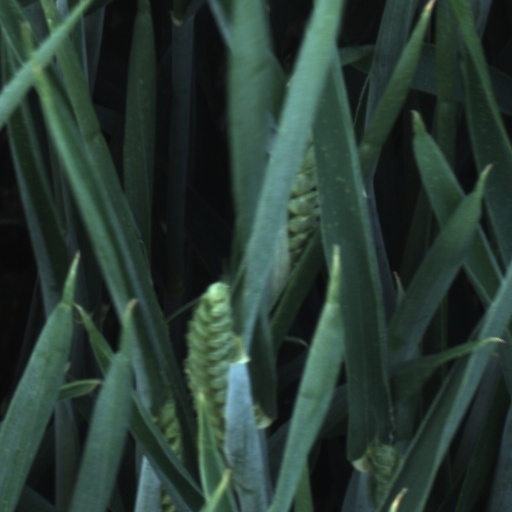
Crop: wheat